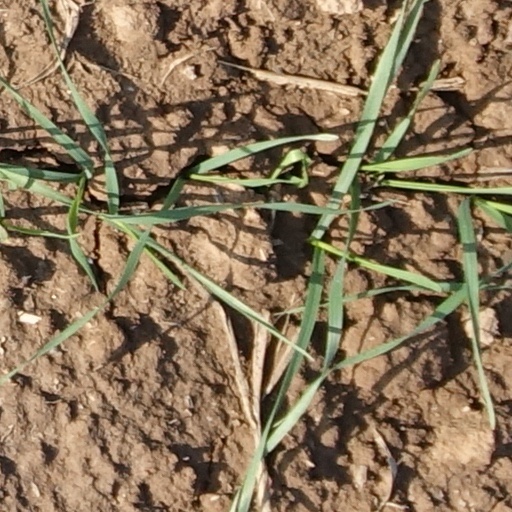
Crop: wheat